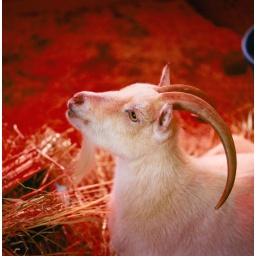
Baby goat under warming lamp